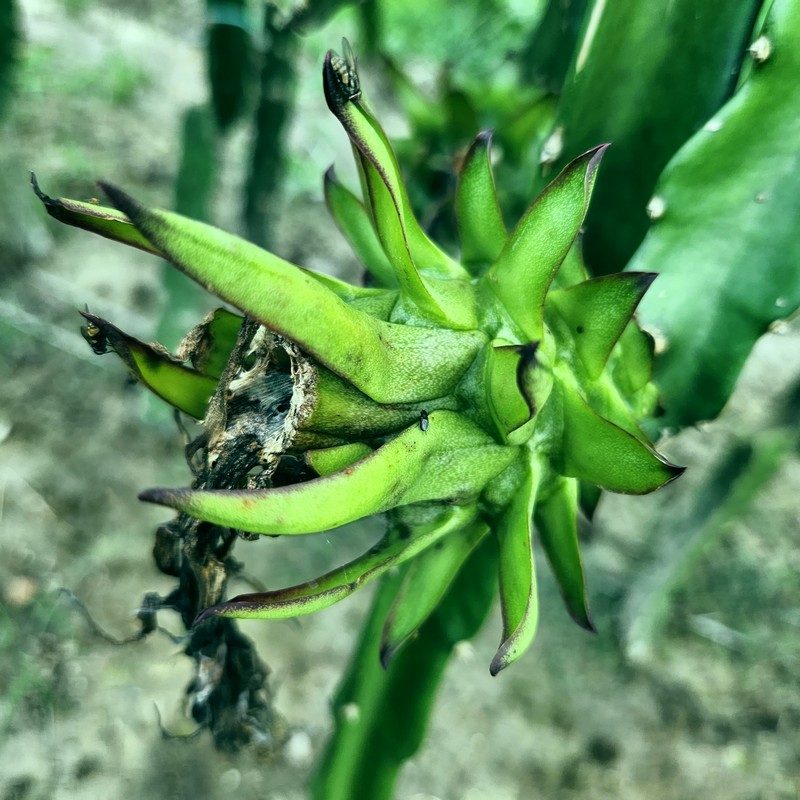
Label: Immature Dragon Fruit